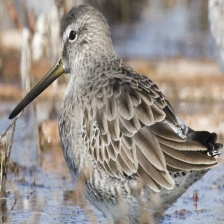
Species: SHORT BILLED DOWITCHER
Scientific name: LIMNODROMUS GRISEUS